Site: brandenburg
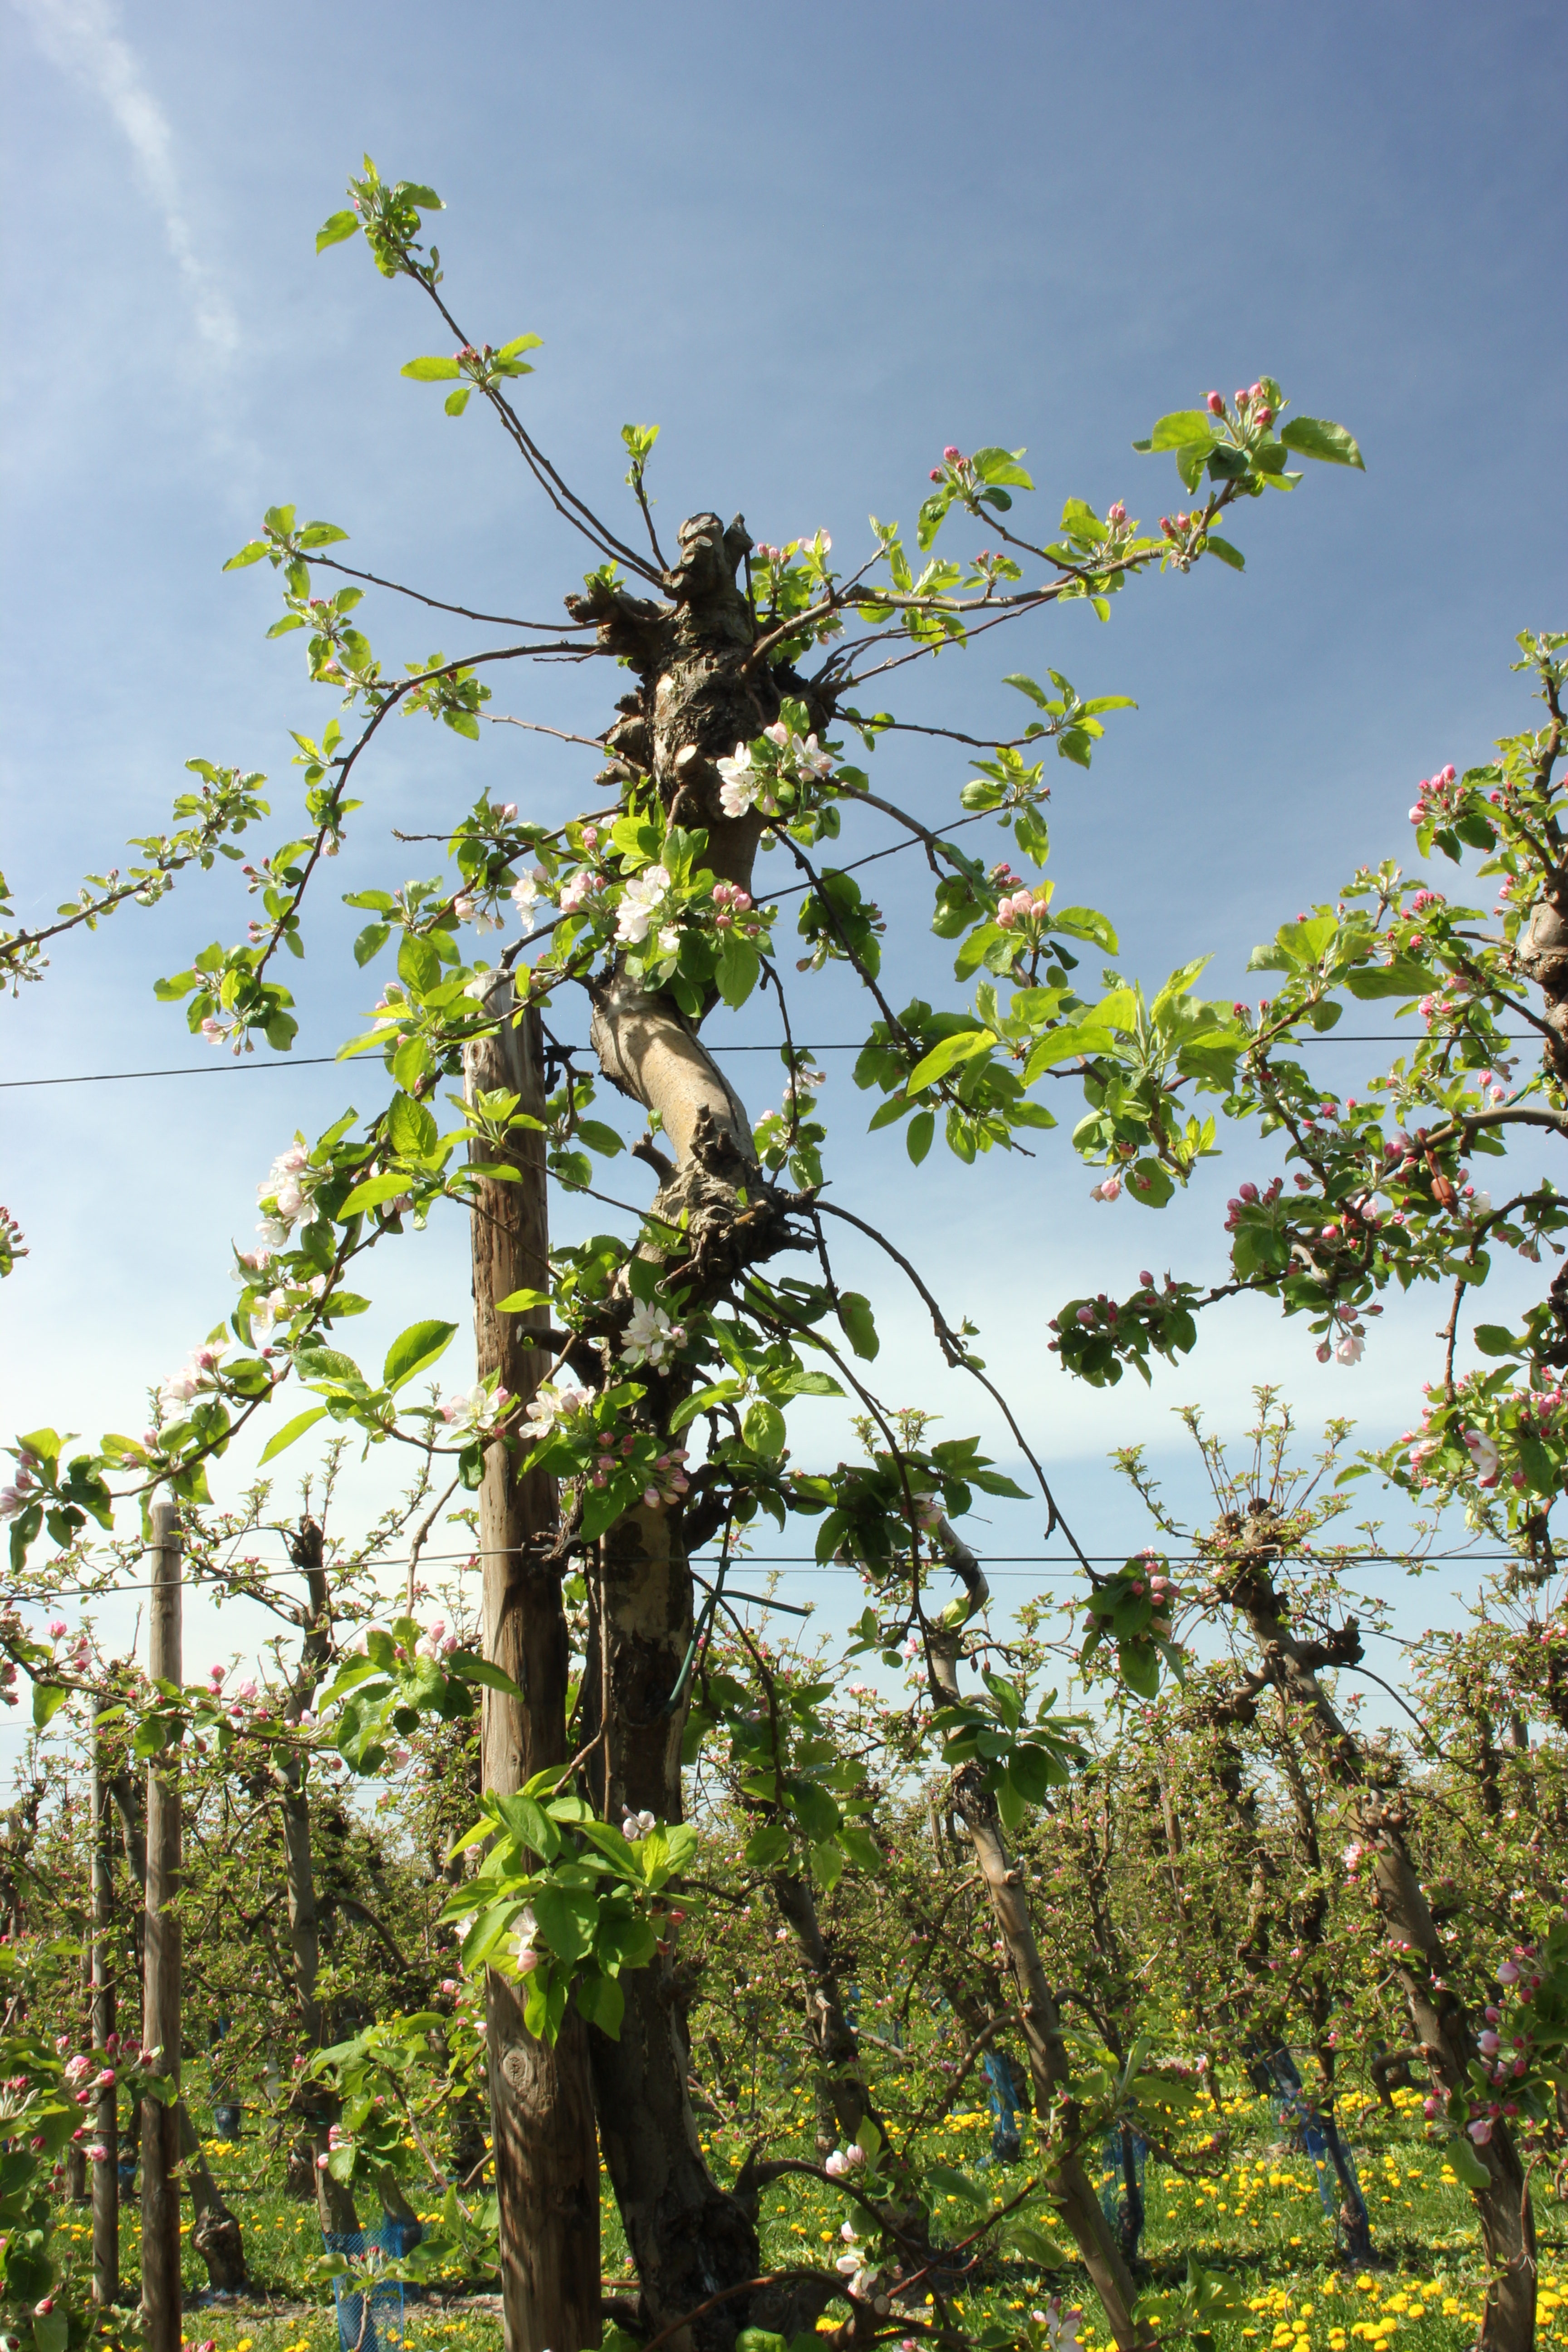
Growth stage (BBCH 57): Inflorescence emergence